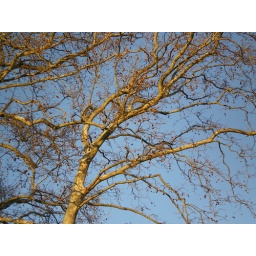
I just visited my mother in NJ - couldn't pass up the golden tree just outside her rest home.